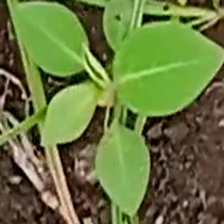
Weed species: Moti_dudhi(Euphorbia_geneculata_L)